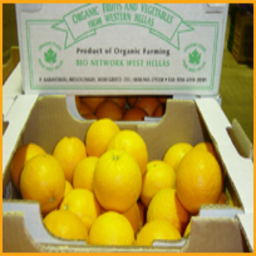
Label: Orange